Glenna Collett-Vare

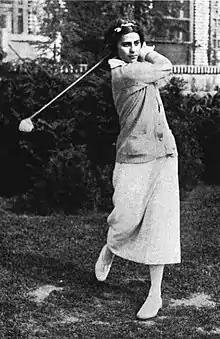

Glenna Collett Vare (June 20, 1903 – February 3, 1989) was an American amateur golfer. She earned induction into the World Golf Hall of Fame. The Hall of Fame calls her the greatest female golfer of her day. Collett-Vare dominated American women's golf in the 1920s.